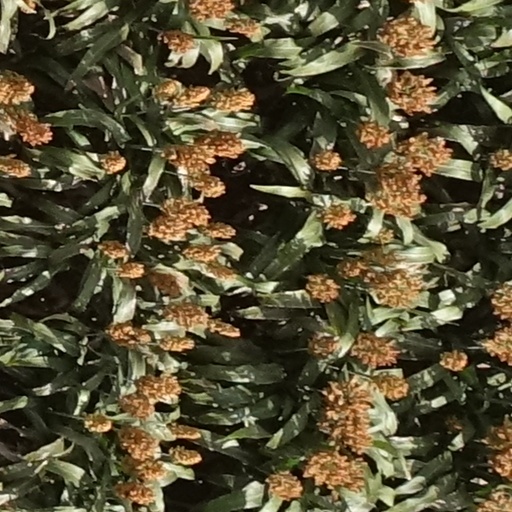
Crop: sorghum